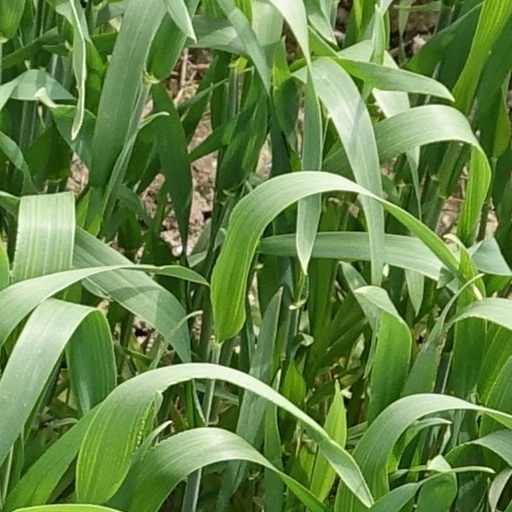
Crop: wheat